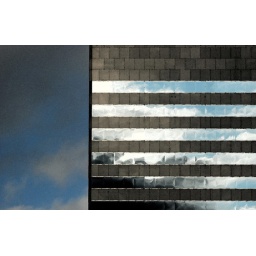
sky reflected in building